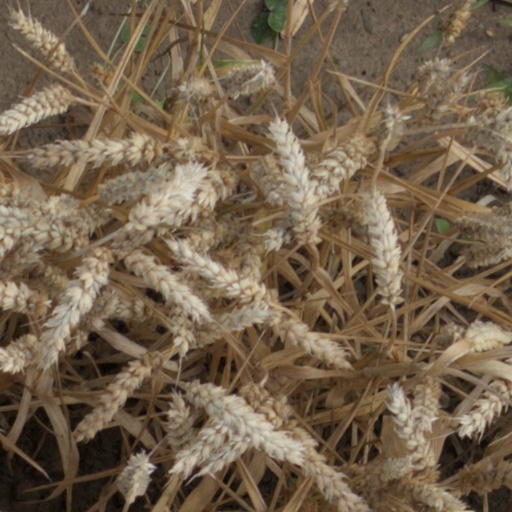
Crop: wheat